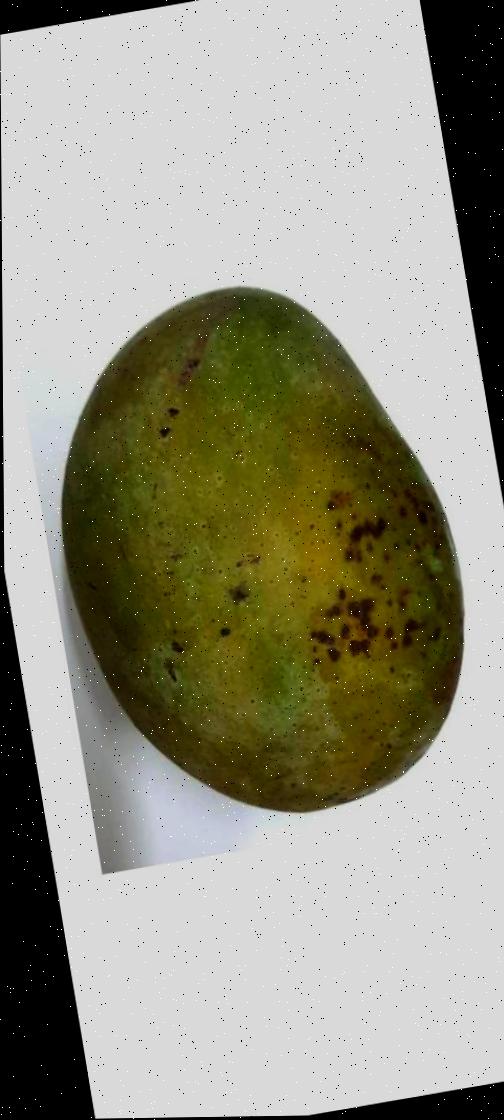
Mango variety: Fazli Classic